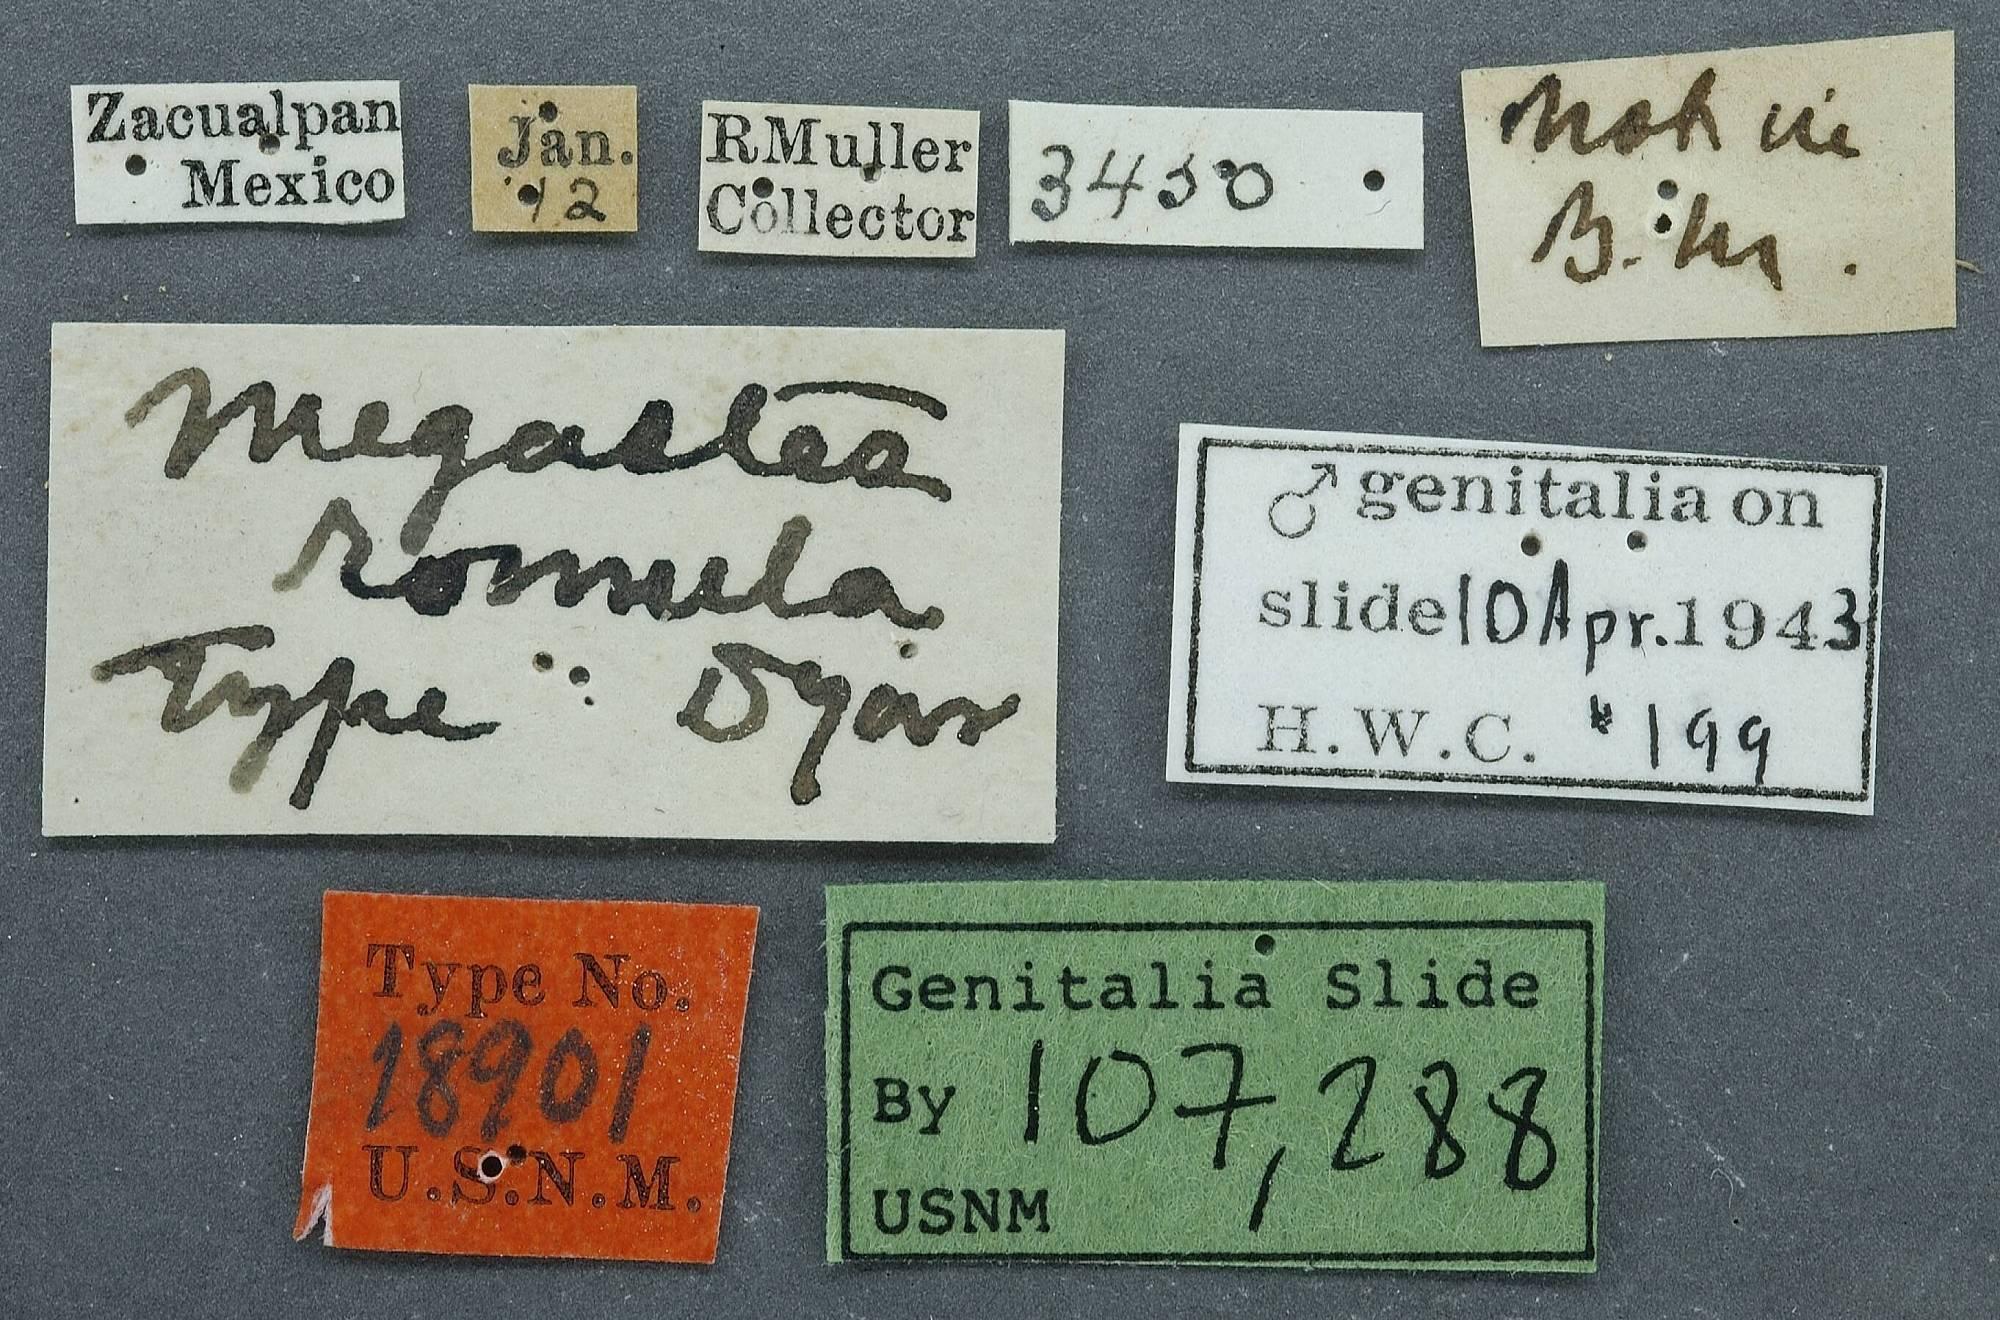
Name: Megastes romula
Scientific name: Megastes romula Dyar, 1916
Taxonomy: Animalia, Arthropoda, Insecta, Lepidoptera, Pyralidae
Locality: Zacualpan; Mexico, Estado de México, Mexico
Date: Jan 1912